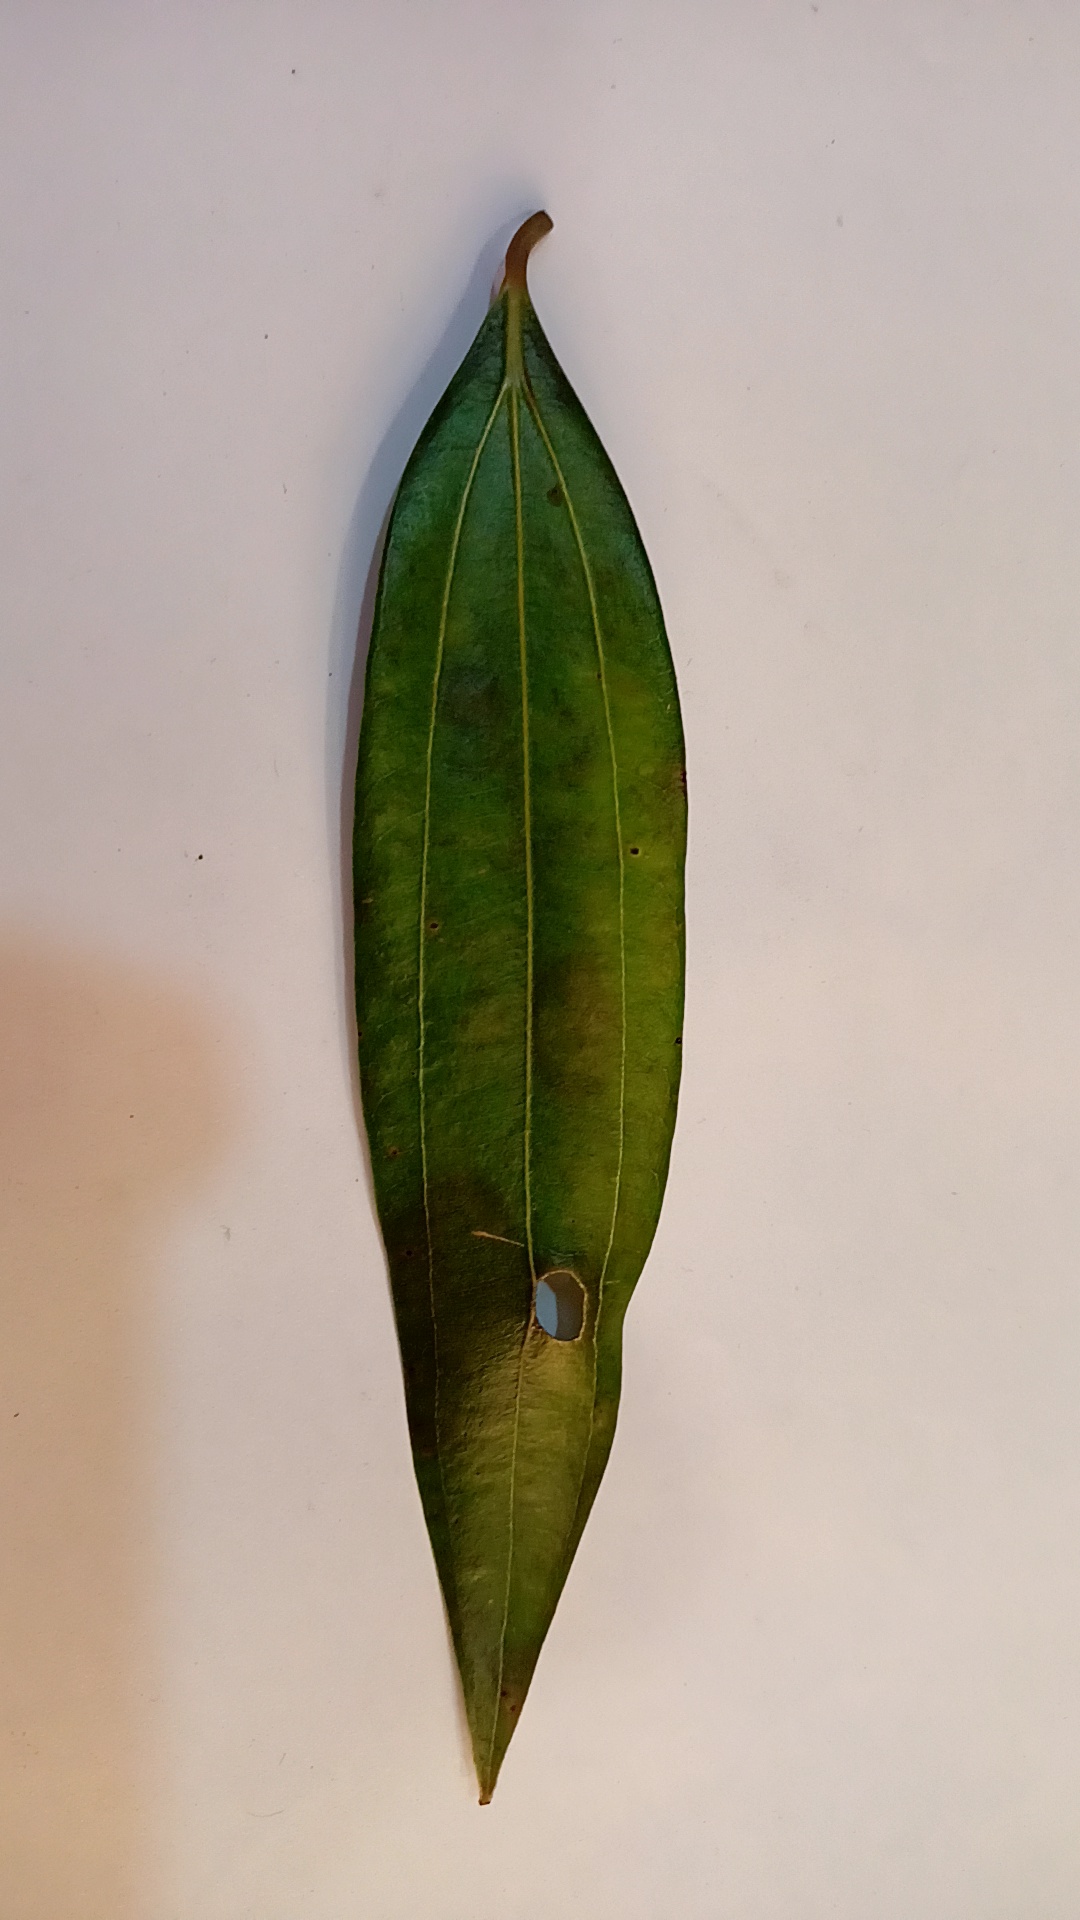
Label: Disease